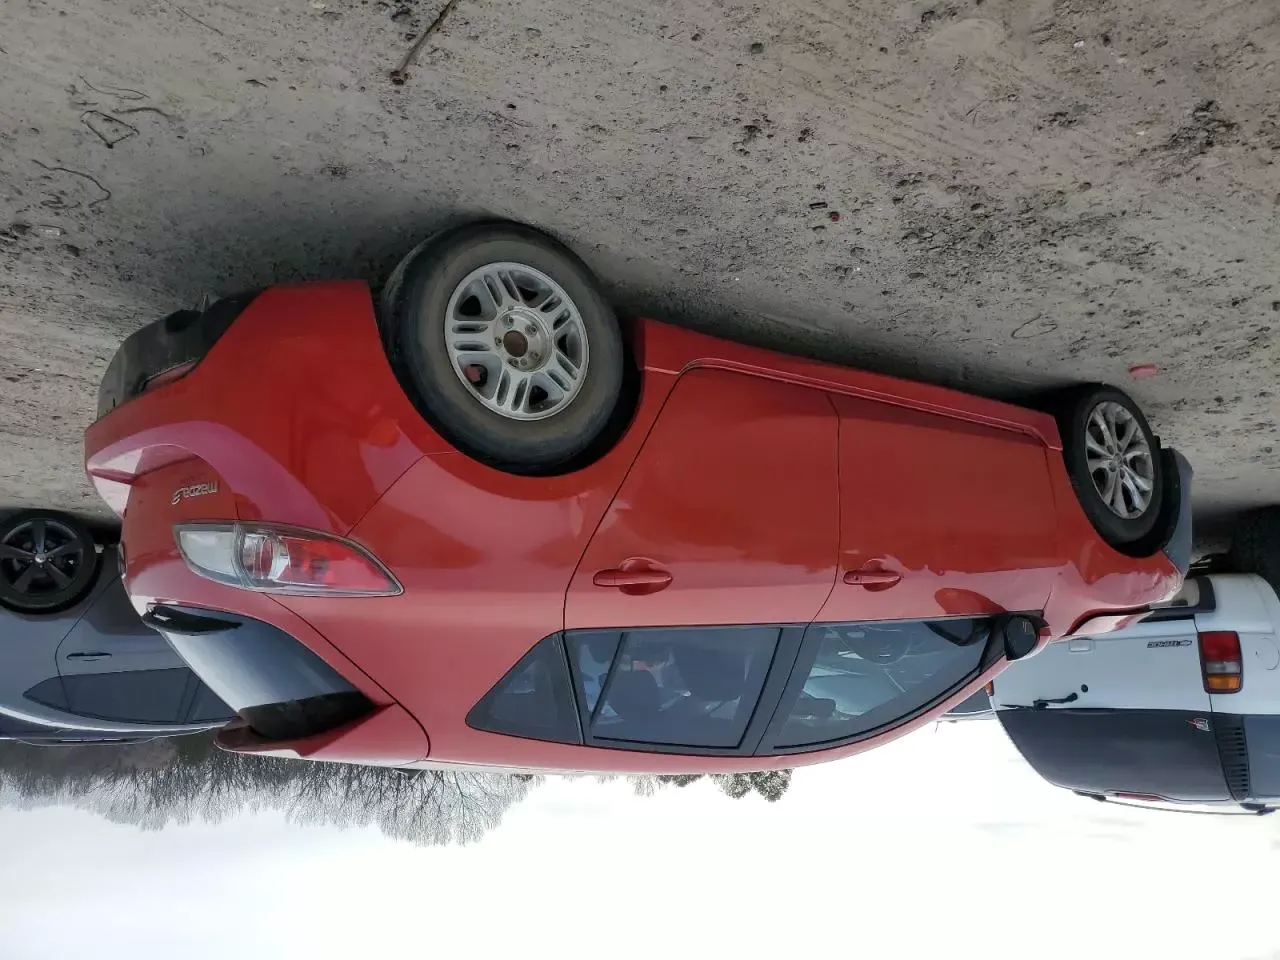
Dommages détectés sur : pare-choc avant, capot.
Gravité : mineur